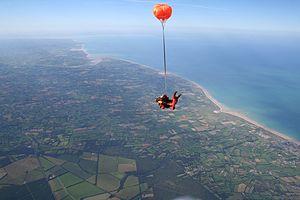
Saut en parachute proche de la Baie du Mont saint-Michel avec l'école de parachutisme de Lessay en Normandy